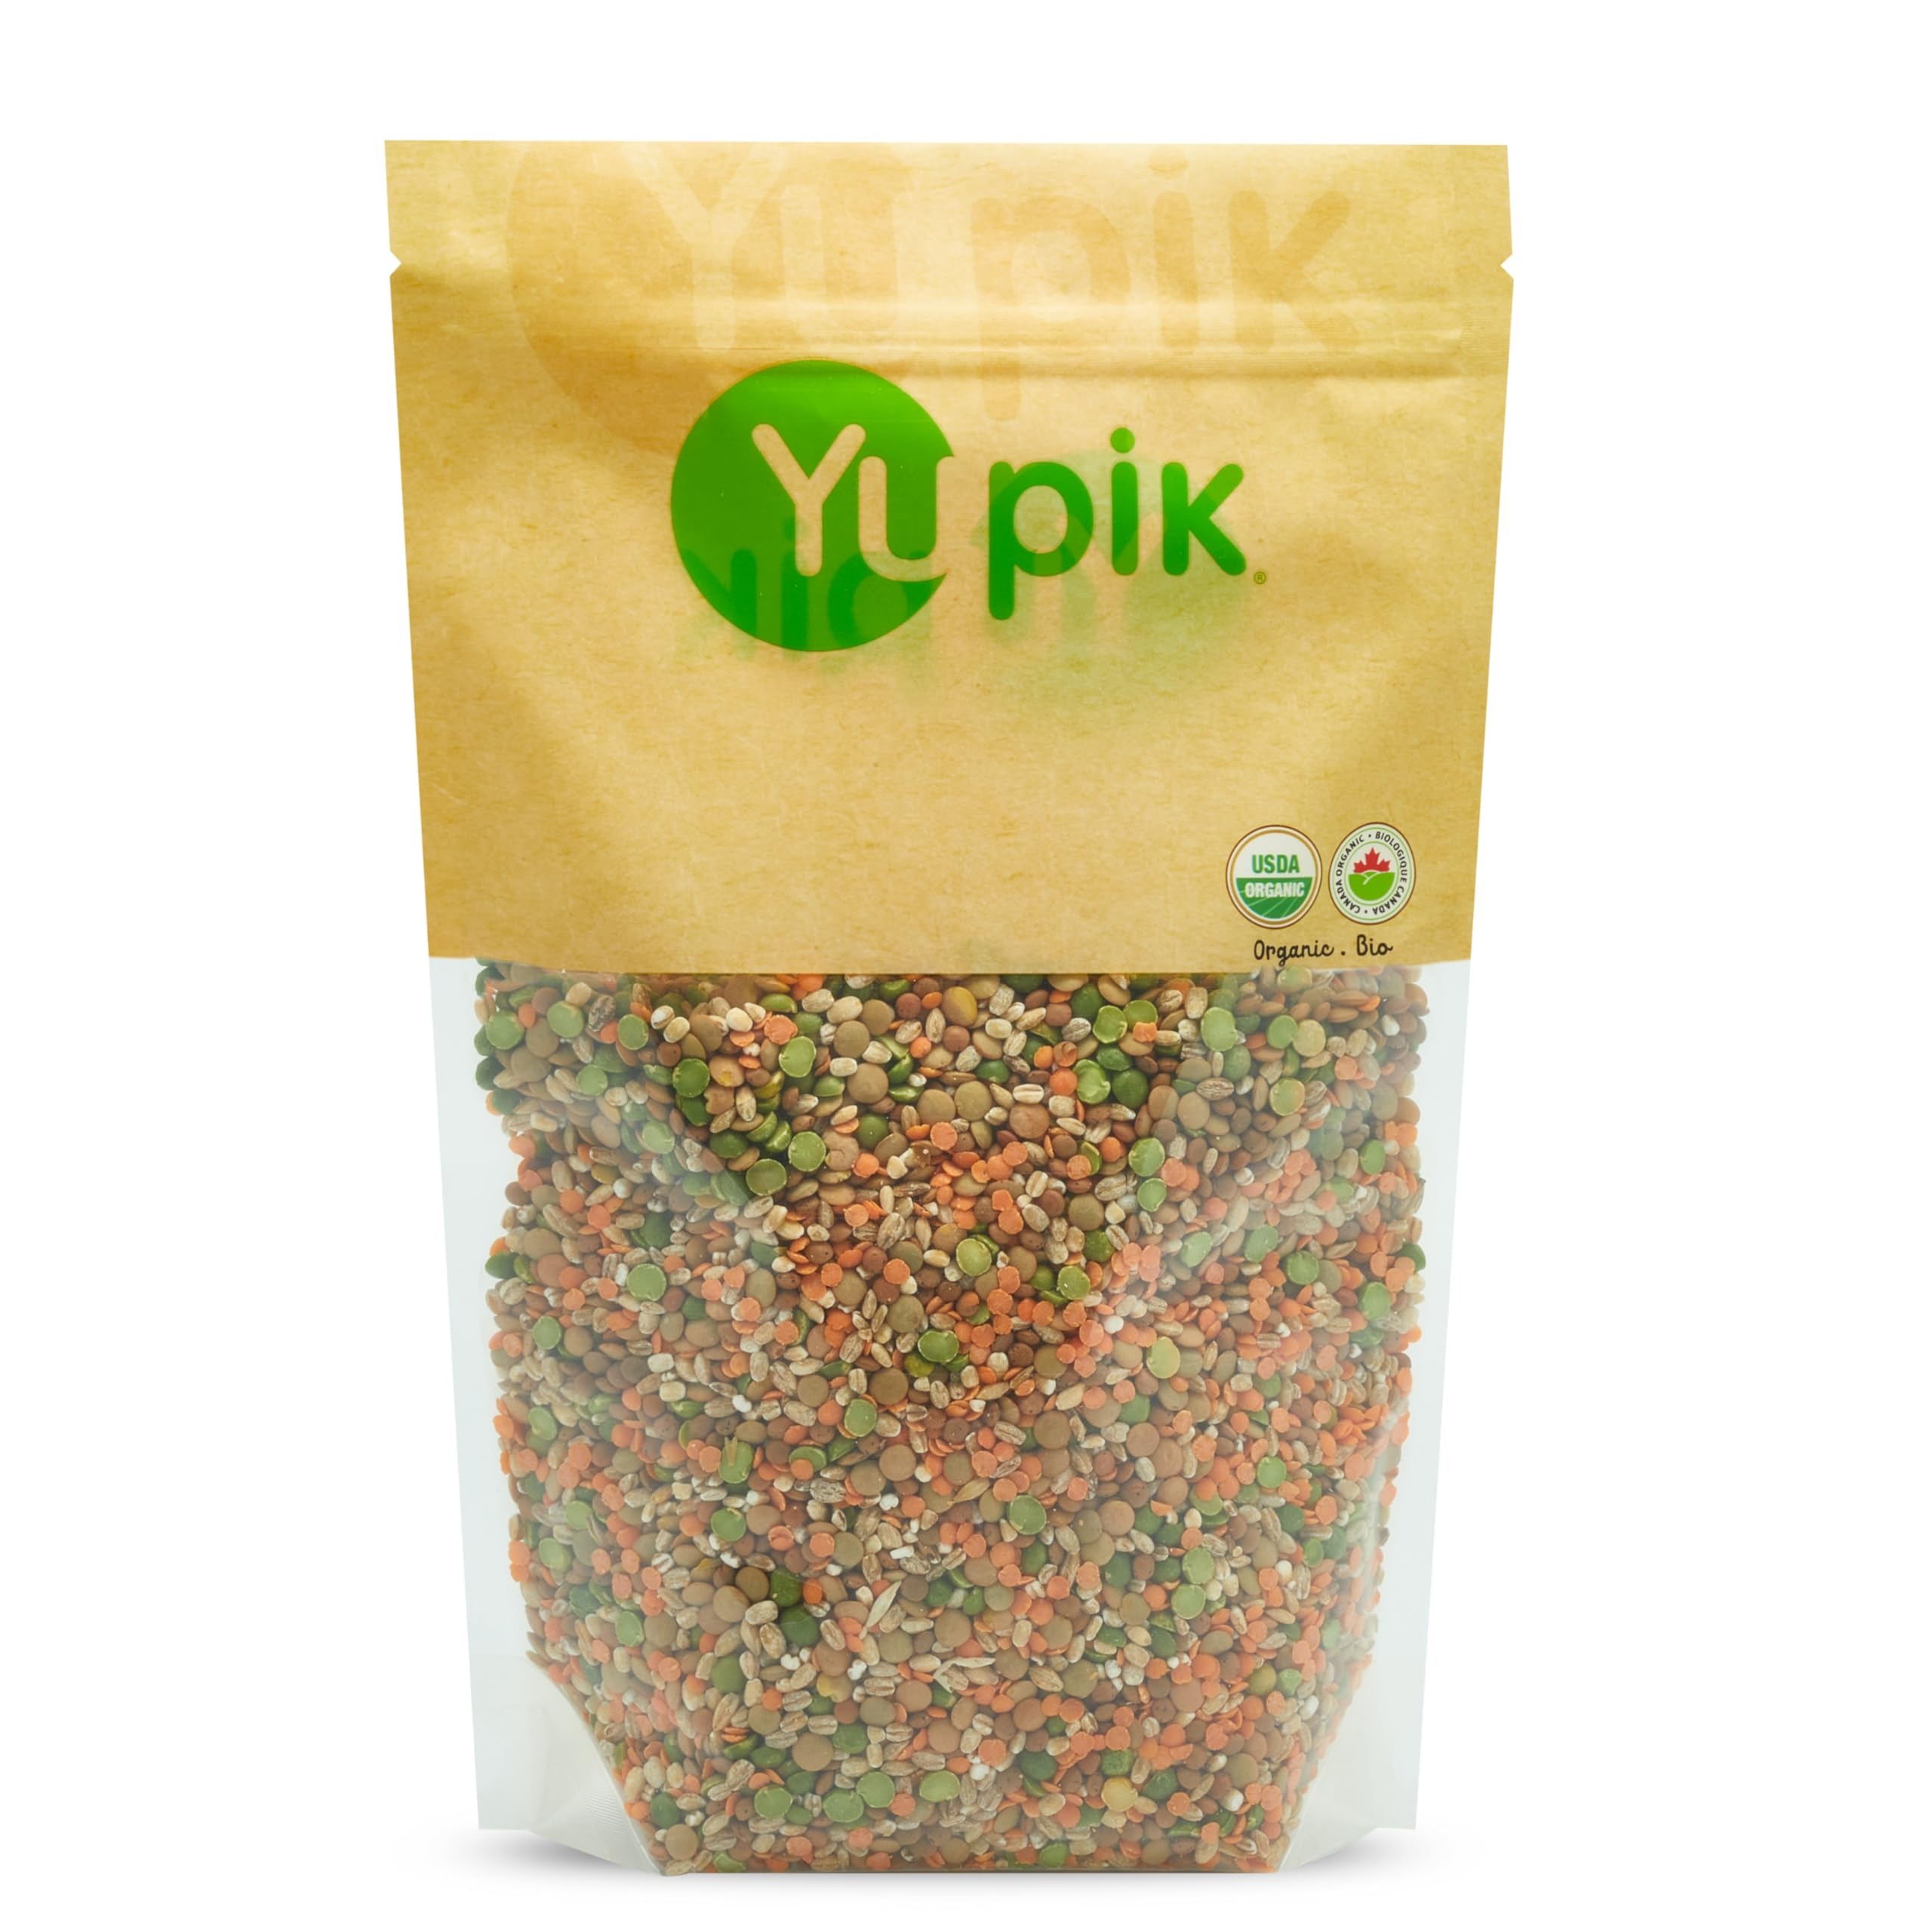
Item Name: Yupik Organic Sunny Soup Mix, Non-GMO, Vegan, 35.2 Oz
Bullet Point 1: High in fiber, protein and iron
Bullet Point 2: A wholesome blend of dried legumes that can be added to soups and broth
Bullet Point 3: Non-gmo, sulfite-free, Vegetarian, Vegan and all-natural
Bullet Point 4: Certified: organic and Kosher
Bullet Point 5: Keep cool and dry
Value: 35.2
Unit: Ounce

Price: 24.84